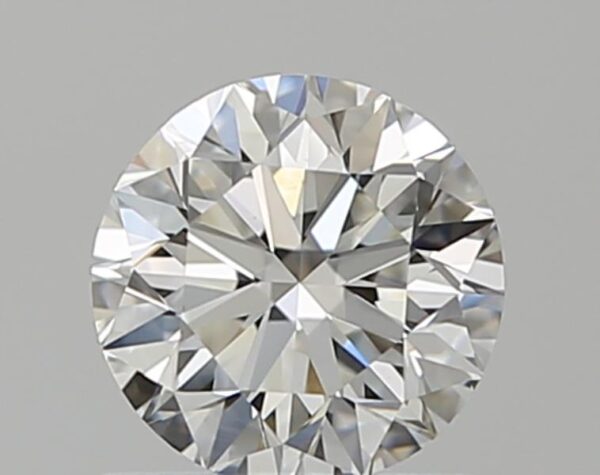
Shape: round
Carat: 0.7
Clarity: VS1
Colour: H
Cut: VG
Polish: EX
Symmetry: EX
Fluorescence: N
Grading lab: GIA
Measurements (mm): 5.52 x 5.56 x 3.55